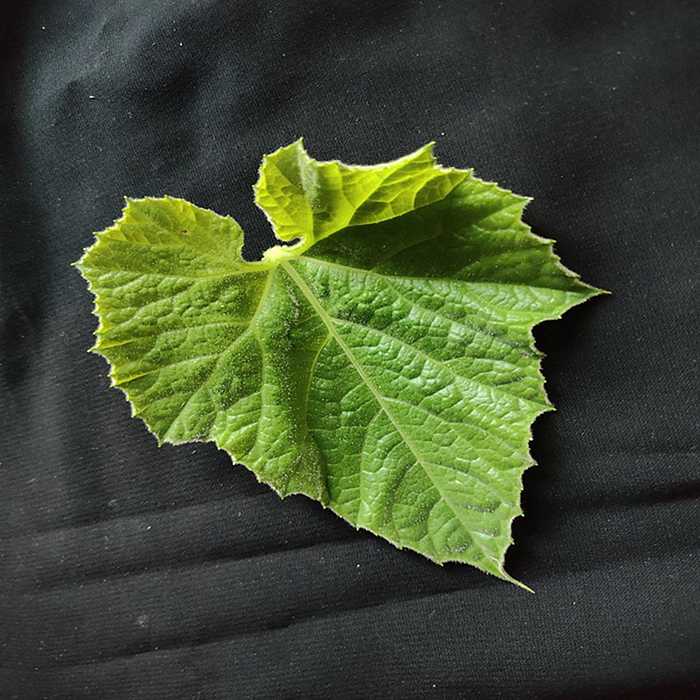
Plant: Bottle gourd
Label: Fresh leaf